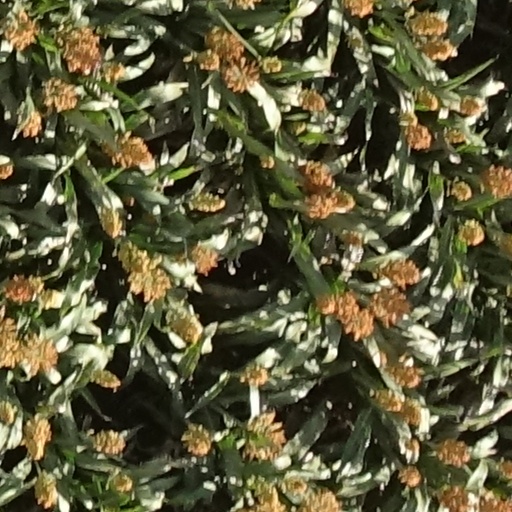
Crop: sorghum